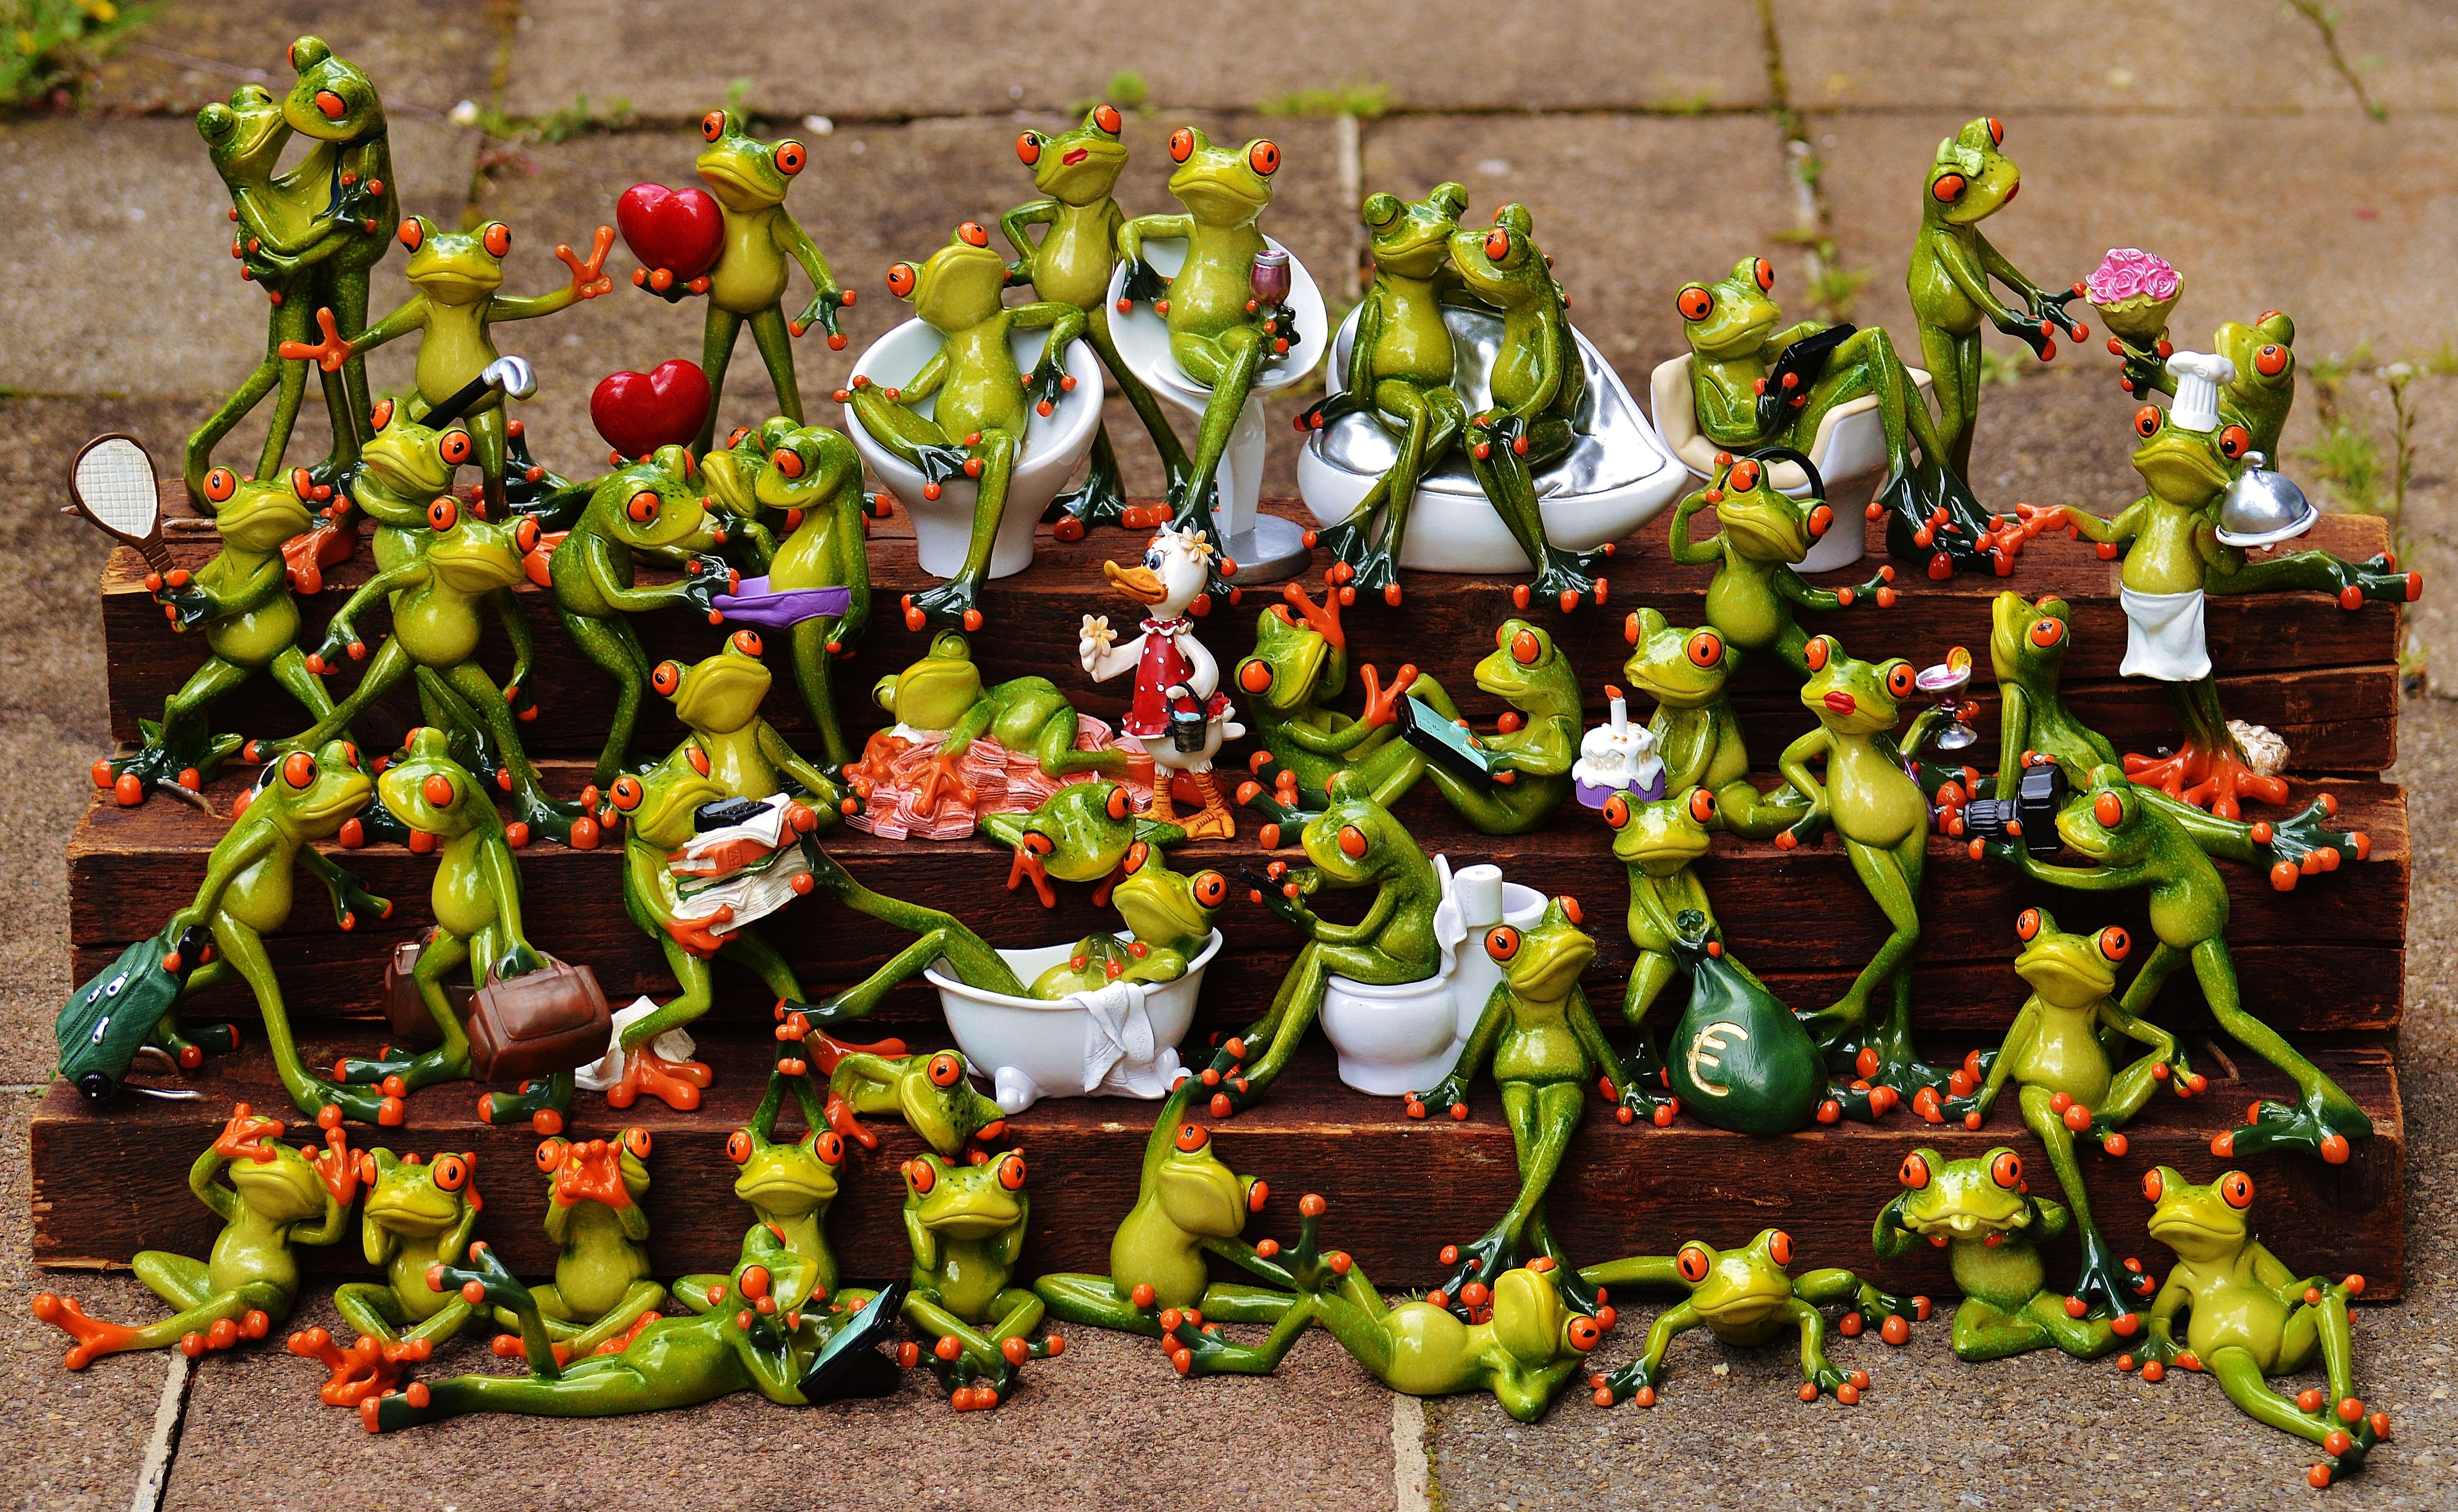
group, flower, cute, meeting, collection, toy, fun, stairs, funny, collect, frogs, many, mass, gradually, infantry, quantitative, frog assembly, find the error